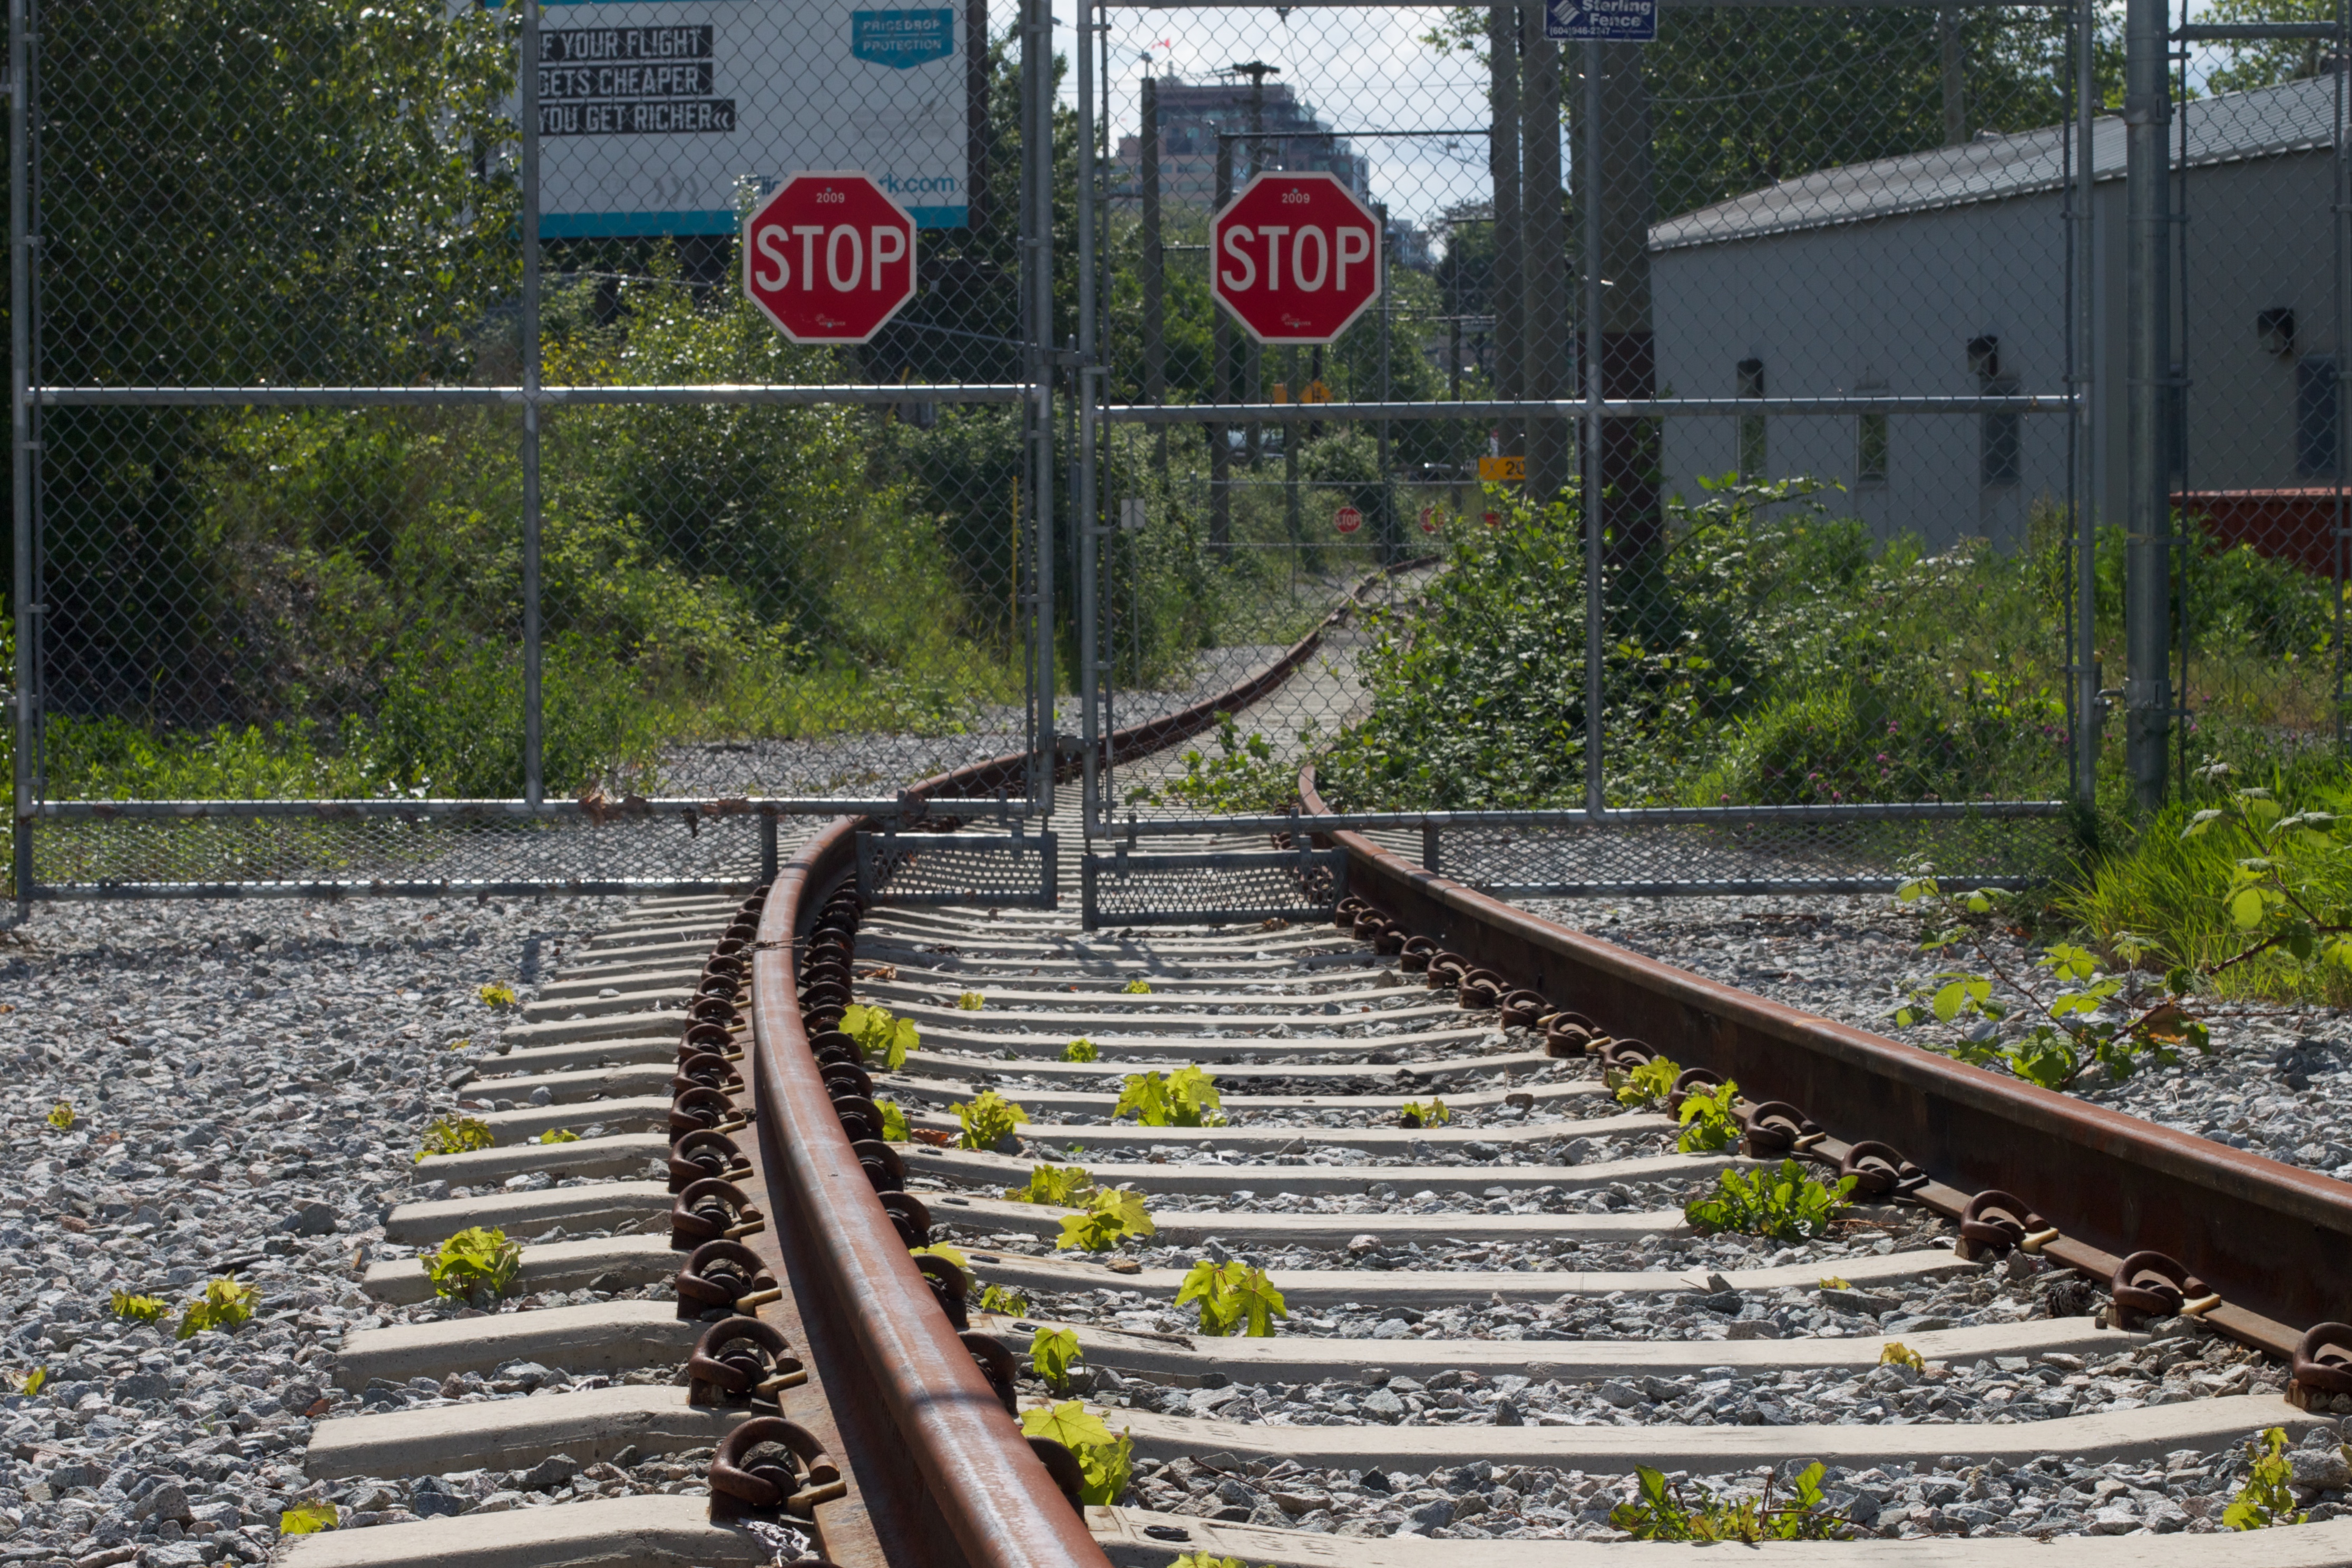
track, train, transport, vehicle, lane, public transport, rail transport, residential area, rolling stock